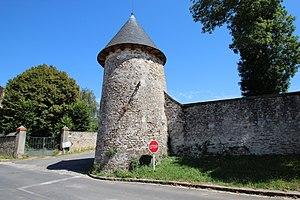
Château de Boissy-le-Sec en France
Le château de Boissy-le-Sec est un château français situé dans la commune de Boissy-le-Sec, en pays Hurepoix, dans le département de l'Essonne et la région Île-de-France, à quarante-six kilomètres au sud-ouest de Paris.